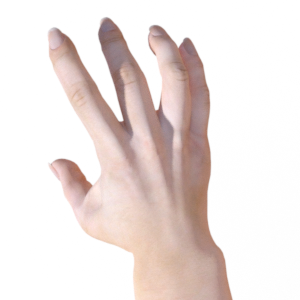
Label: paper